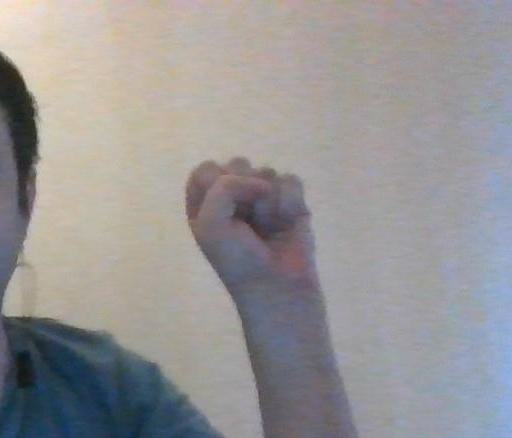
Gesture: fist